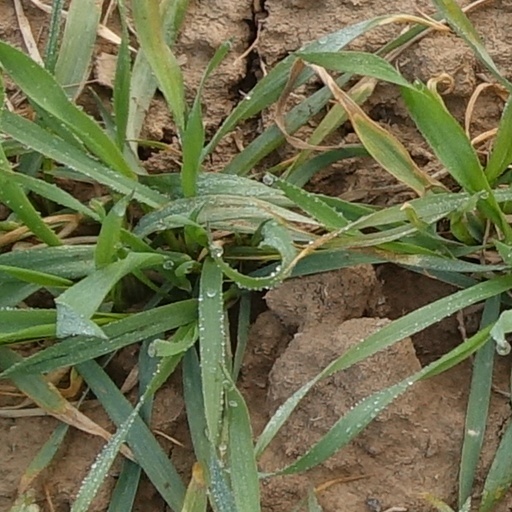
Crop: wheat